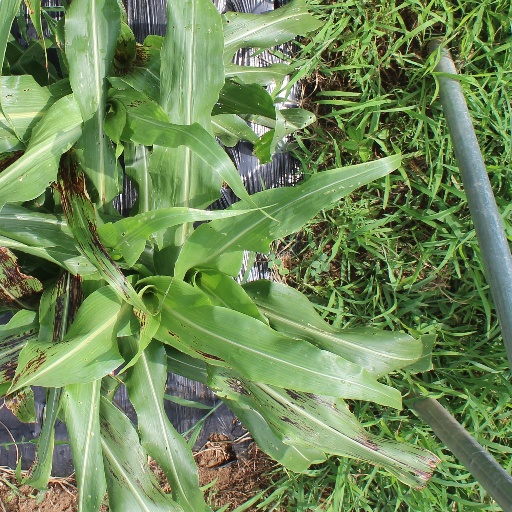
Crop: sorghum